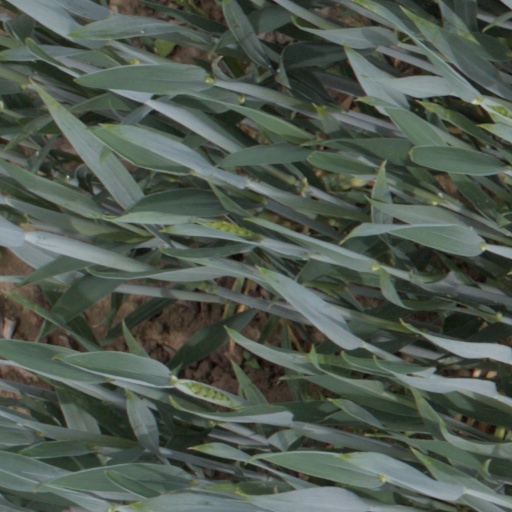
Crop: wheat